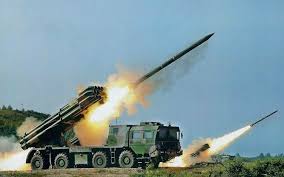
Label: Air Defense